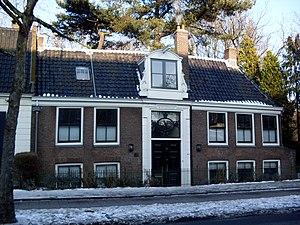
Plantage Middenlaan est une rue de l'arrondissement Centrum d'Amsterdam, aux Pays-Bas.